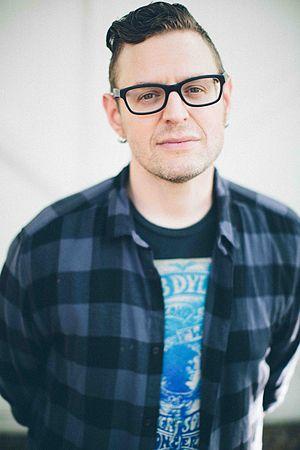
Kevin Kadish, né en 1971 à Baltimore dans le Maryland, est un auteur-compositeur, producteur de musique, guitariste et ingénieur du son américain, d'origine anglo-indienne.